Transport in Saudi Arabia

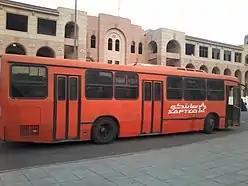

The Saudi Public Transport Company, known by its abbreviation (SAPTCO), established in 1979 by a royal decree, operates a fleet of more than 4,500 vehicles with multiple routes throughout the kingdom. It transports approximately 8 million people monthly between the major cities of the kingdom. In addition to the transnational routes, SAPTCO also operates 10 international routes which transport approximately 500,000 people between the kingdom and the neighbouring Gulf states. SAPTCO operates special bus services during the Hajj pilgrimage, which carry approximately 15,000 pilgrims between the holy sites. One of Saudi Arabia's most sophisticated bus networks is that of the city of Medina, with 10 lines connecting different regions of the city. It serves approximately 20,000 passengers on a daily basis.